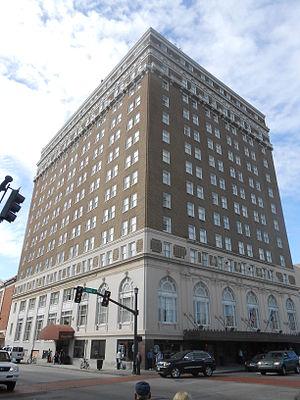
L'hôtel Francis Marion est un hôtel américain situé à Charleston, en Caroline du Sud. Ouvert en 1924, cet établissement est membre des Historic Hotels of America depuis 1999.
Historic Hotels of America est un programme du National Trust for Historic Preservation rassemblant environ 300 hôtels à caractère historique, de tous les États-Unis. Il a été fondé en 1989, avec alors 32 membres.
L'hôtellerie, appelée également industrie hôtelière, est une activité appartenant au secteur tertiaire qui regroupe l'ensemble des établissements qui proposent un service d'accueil — de gîte et/ou de couvert — à des clients, de passage ou locaux, pendant une durée déterminée, en échange d'une contribution. Cette activité est souvent associée à deux autres donnant le secteur « hôtellerie-restauration-cafés », ou au niveau international, selon le Bureau international du travail, au secteur plus large de « l’hôtellerie, de la restauration et du tourisme ».